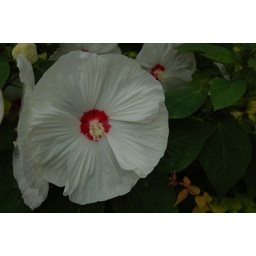
dinner plate hibiscus in white and pink